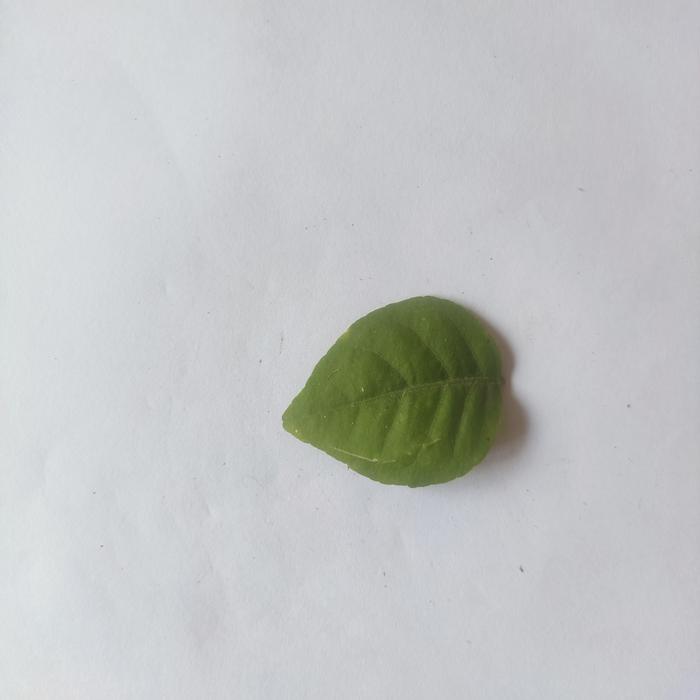
Crop: Aegle Marmelos
Leaf condition: Healthy_Leaf